Marc Atkins

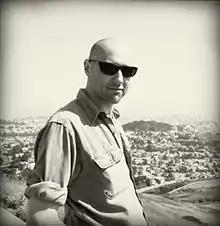
Marc Atkins

Marc Atkins is an English artist, photographer, filmmaker and poet, born in 1962, best known for his photography of cities and nudes, also commercially for music album and book covers.